Oranda-zaka

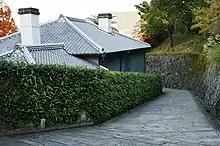
Oranda-zaka

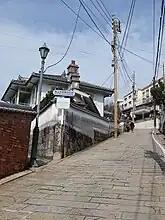
Western style houses at Higashiyamate

Oranda-zaka (オランダ坂), also known as the Dutch Slope or Hollander Slope, is a scenic sloping street in the Higashiyamate area of Nagasaki City, Nagasaki Prefecture, Japan. Its name is derived from the numerous western, notably Dutch merchants that settled in the area in the second half of the 19th century.